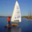
Label: ship